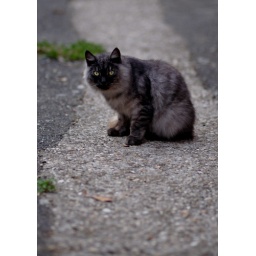
Don't ever leave the green path in the forest. There are creatures that watch every road